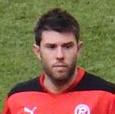
Age: 25